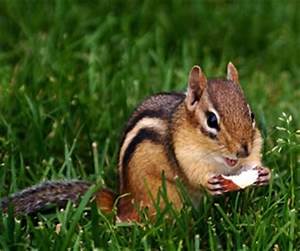
Label: squirrel